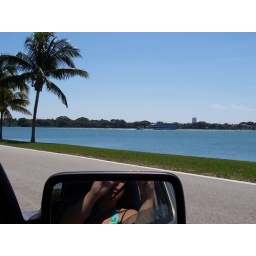
taken out of car window in FL